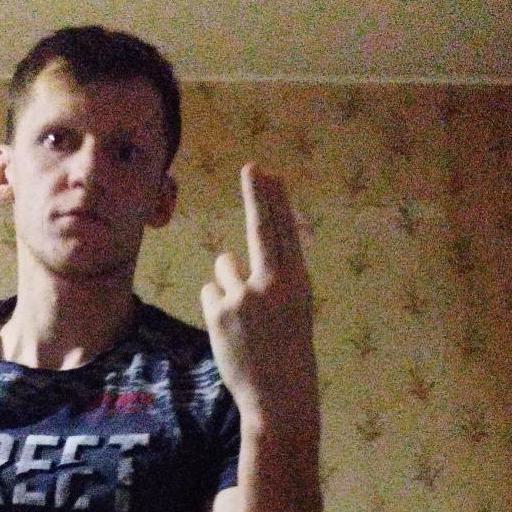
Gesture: two_up_inverted